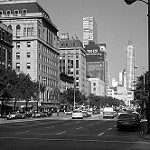
Label: B & W